Guaiacum sanctum

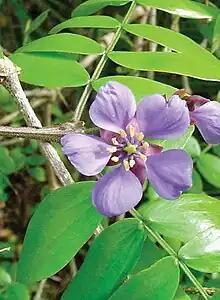
Flower

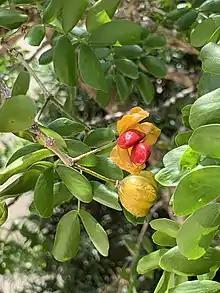
Seed pods open to reveal red arils

This tree is one of two species that yield the valuable lignum vitae wood, the other being "Guaiacum officinale".